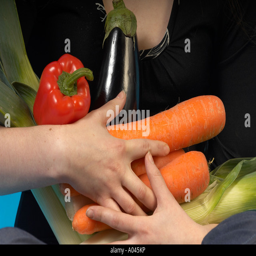
young woman holding fresh vegetables to her chest like a bunch of flowers